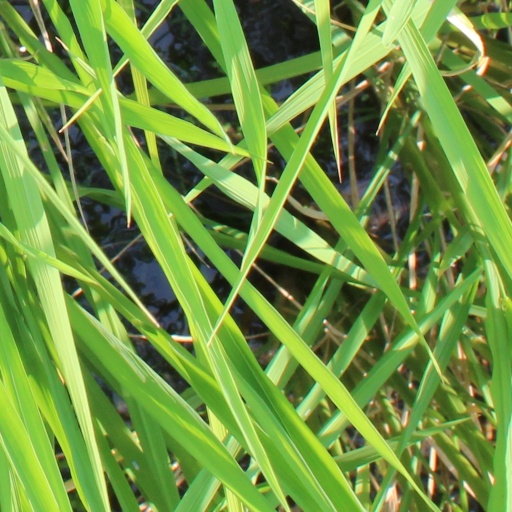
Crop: rice